Koma Station (Saitama)

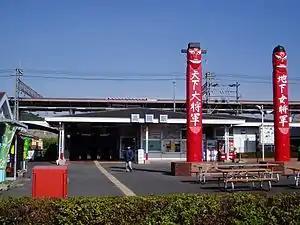
Koma Station in November 2006

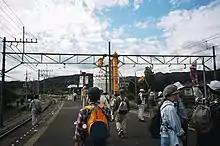
Platforms, 2003

Koma Station is served by the Seibu Chichibu Line and is 48.5 kilometers from the official starting point of the line at .